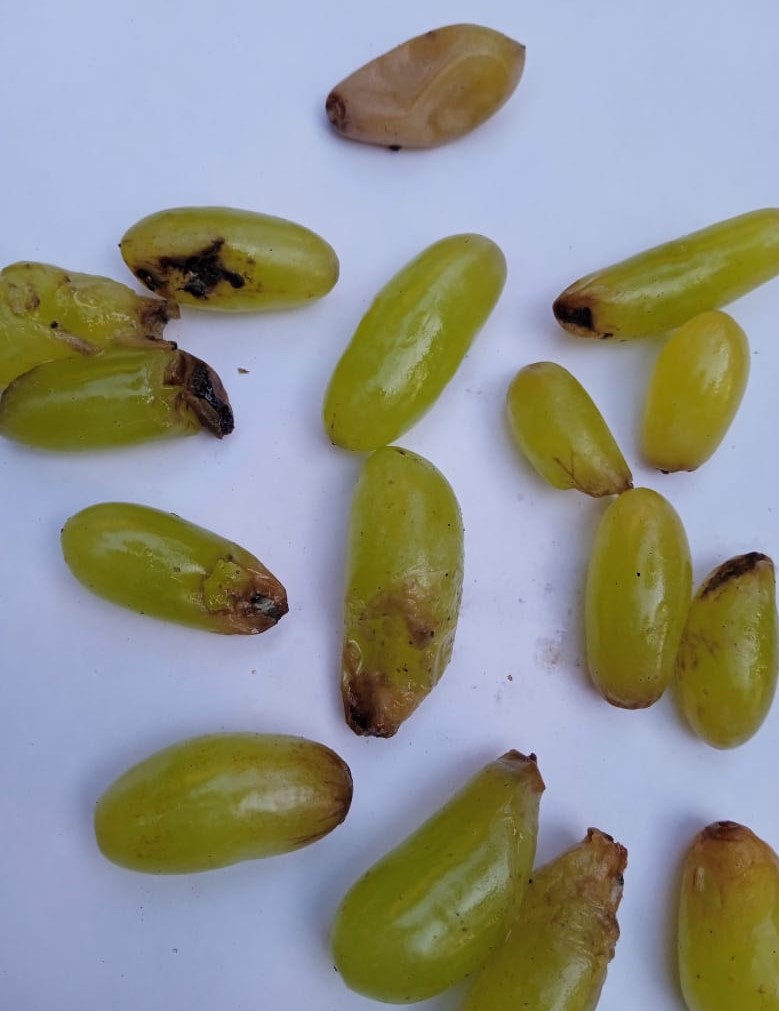
Fruit: grape
Condition: rotten